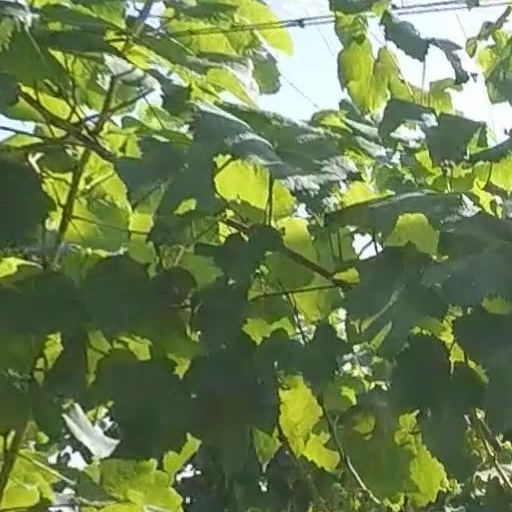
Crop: grape